Exoticism

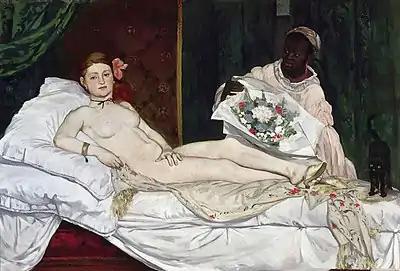
Olympia by Manet

Édouard Manet's "Olympia", finished in 1863, was based on Titian's "Venus of Urbino". "Olympia" was a popular play about a courtesan of that name. The painting diverged scandalously from the accepted academic style by outlining the figure and flattening space to draw the viewer in: Olympia seems provocatively naked rather than classically nude. Looking out boldly, she puts the viewer in the position of a man coming to a prostitute, although the placement of her hand suggests coyness.